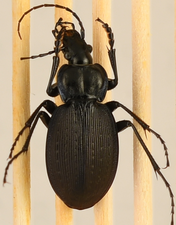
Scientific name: Carabus goryi
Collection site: Harvard Forest & Quabbin Watershed NEON (HARV), plot HARV_001